Answer in natural language. Considering the relative positions, where is black open-shelf tv stand with respect to HousePlant? Choose between the following options: below or above
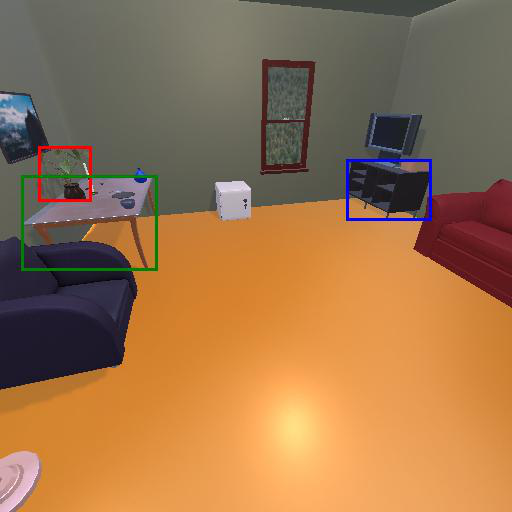
<answer>above</answer>